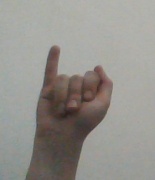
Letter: meem